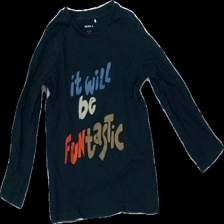
View: front
Type: Sweater
Category: Children
Brand: Name It
Colors: Blue, Brown, Red, Beige
Material: 100% bomull
Pattern: Other
Cut: C-collar
Size: 98
Season: All
Price range: <50
Recommended usage: Reuse
Description: sweater med tryck
Comment: lite urtvättad